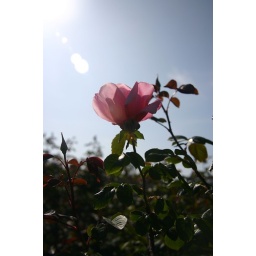
pink roses from exposition park rose garden in los angeles